George A. Cooper

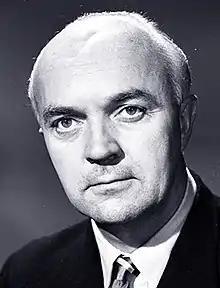
Publicity still, 1963

George Alphonsus Cooper (7 March 1925 – 16 November 2018) was an English actor and voice artist. He died in November 2018 at the age of 93.